Charlotte Amélie de La Trémoille

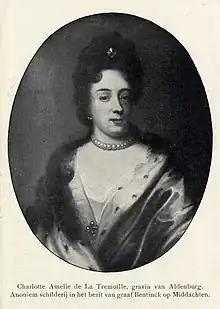

Charlotte Amélie de La Trémoille (Thouars, 1 March 1652 – 21 January 1732, Utrecht) was a memoirist and courtier. She was a lady-in-waiting to the queen of Denmark, Charlotte Amalie of Hesse-Kassel, and known as a favorite and confidante of the queen.